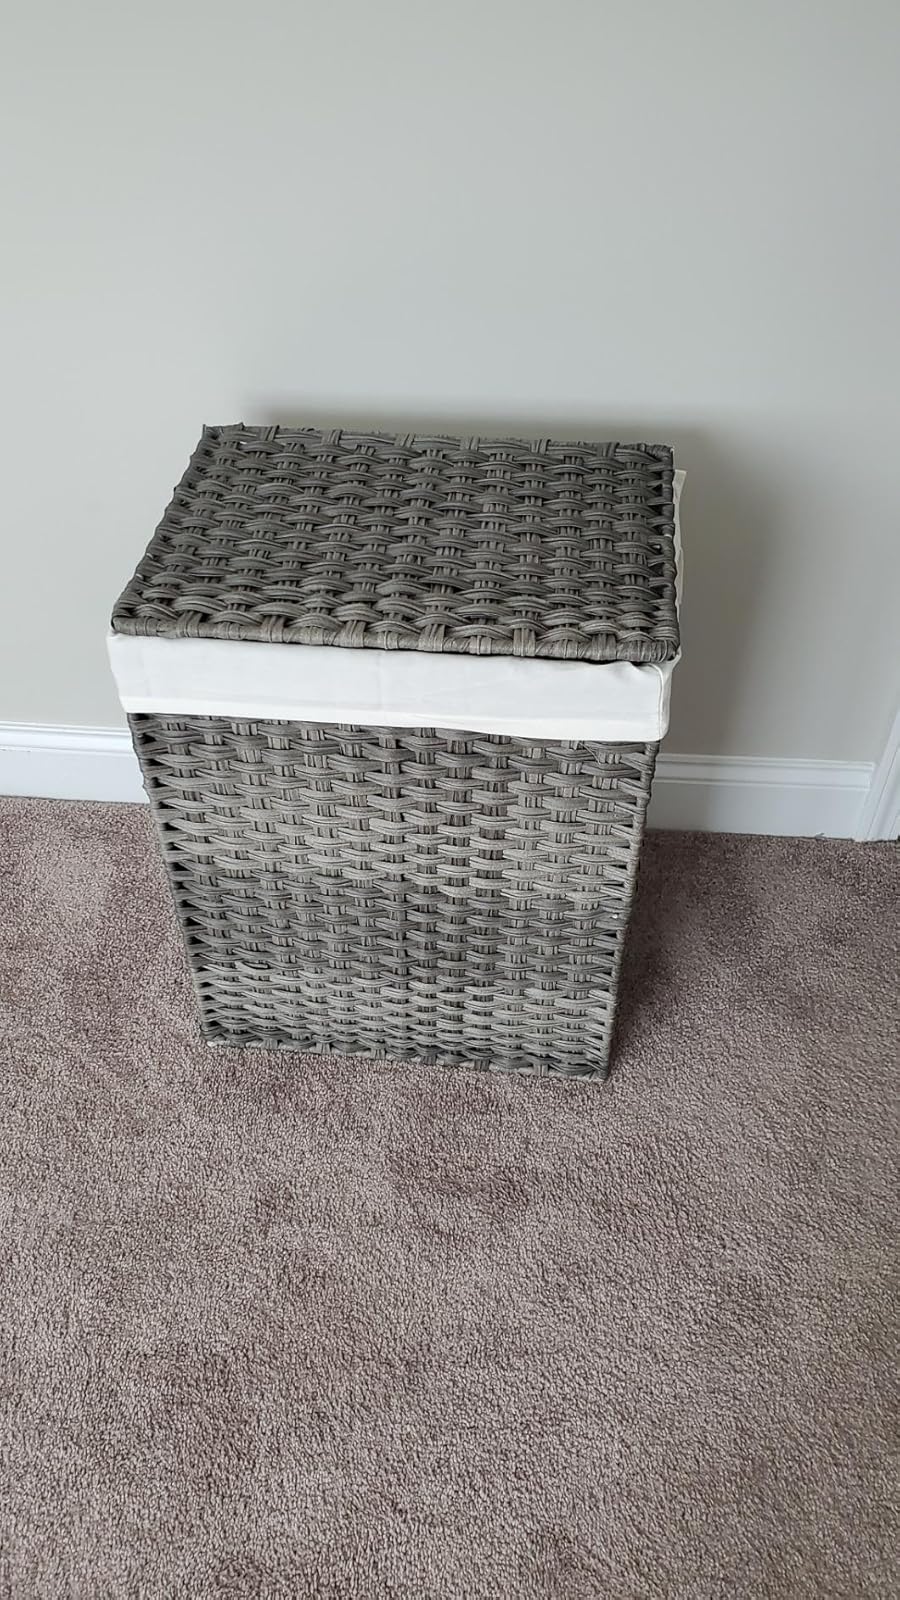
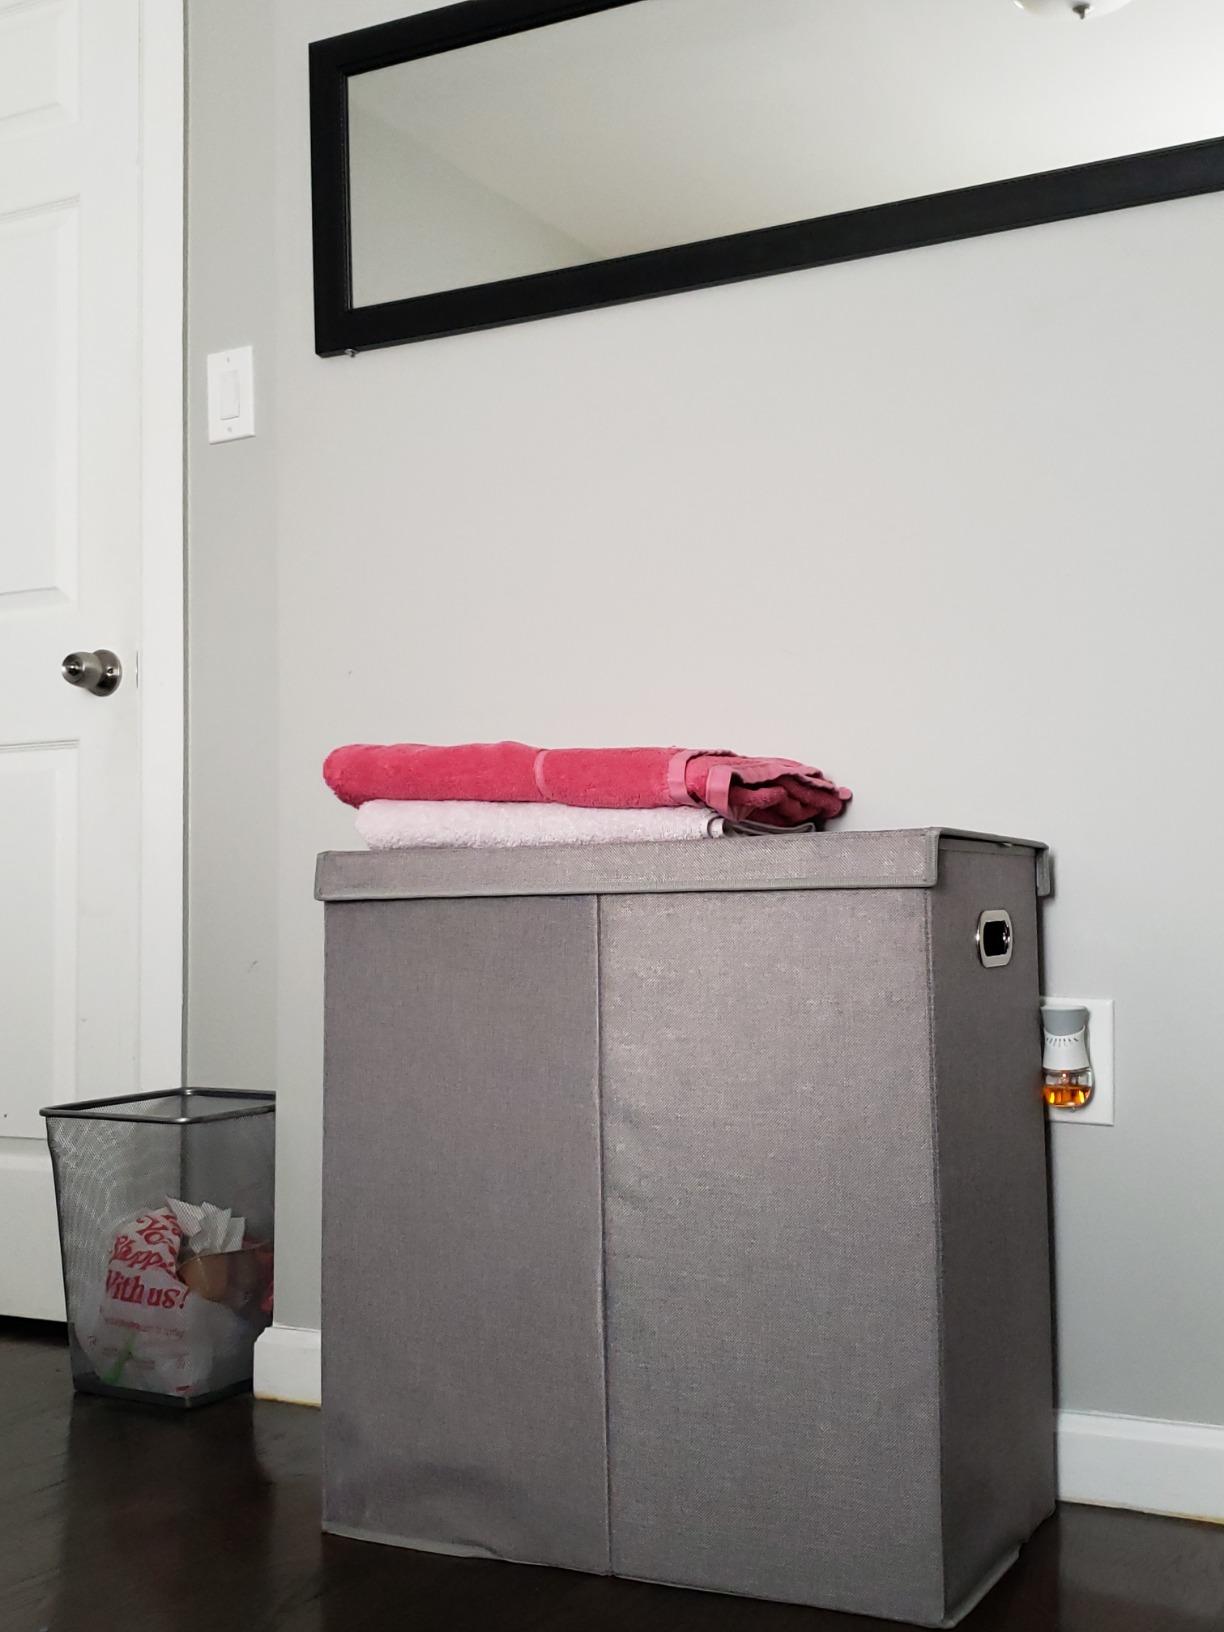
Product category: items_hamper
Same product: no